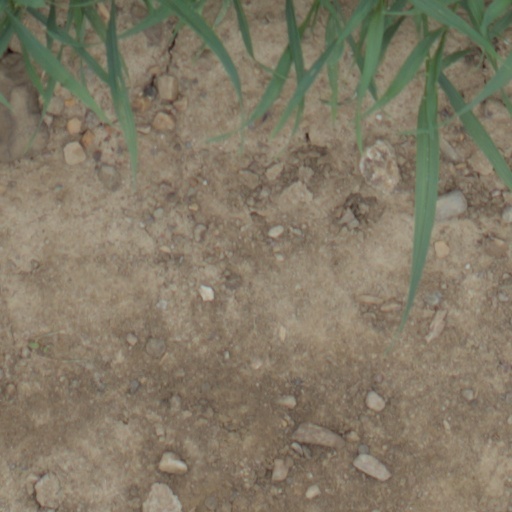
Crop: wheat